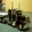
Label: truck